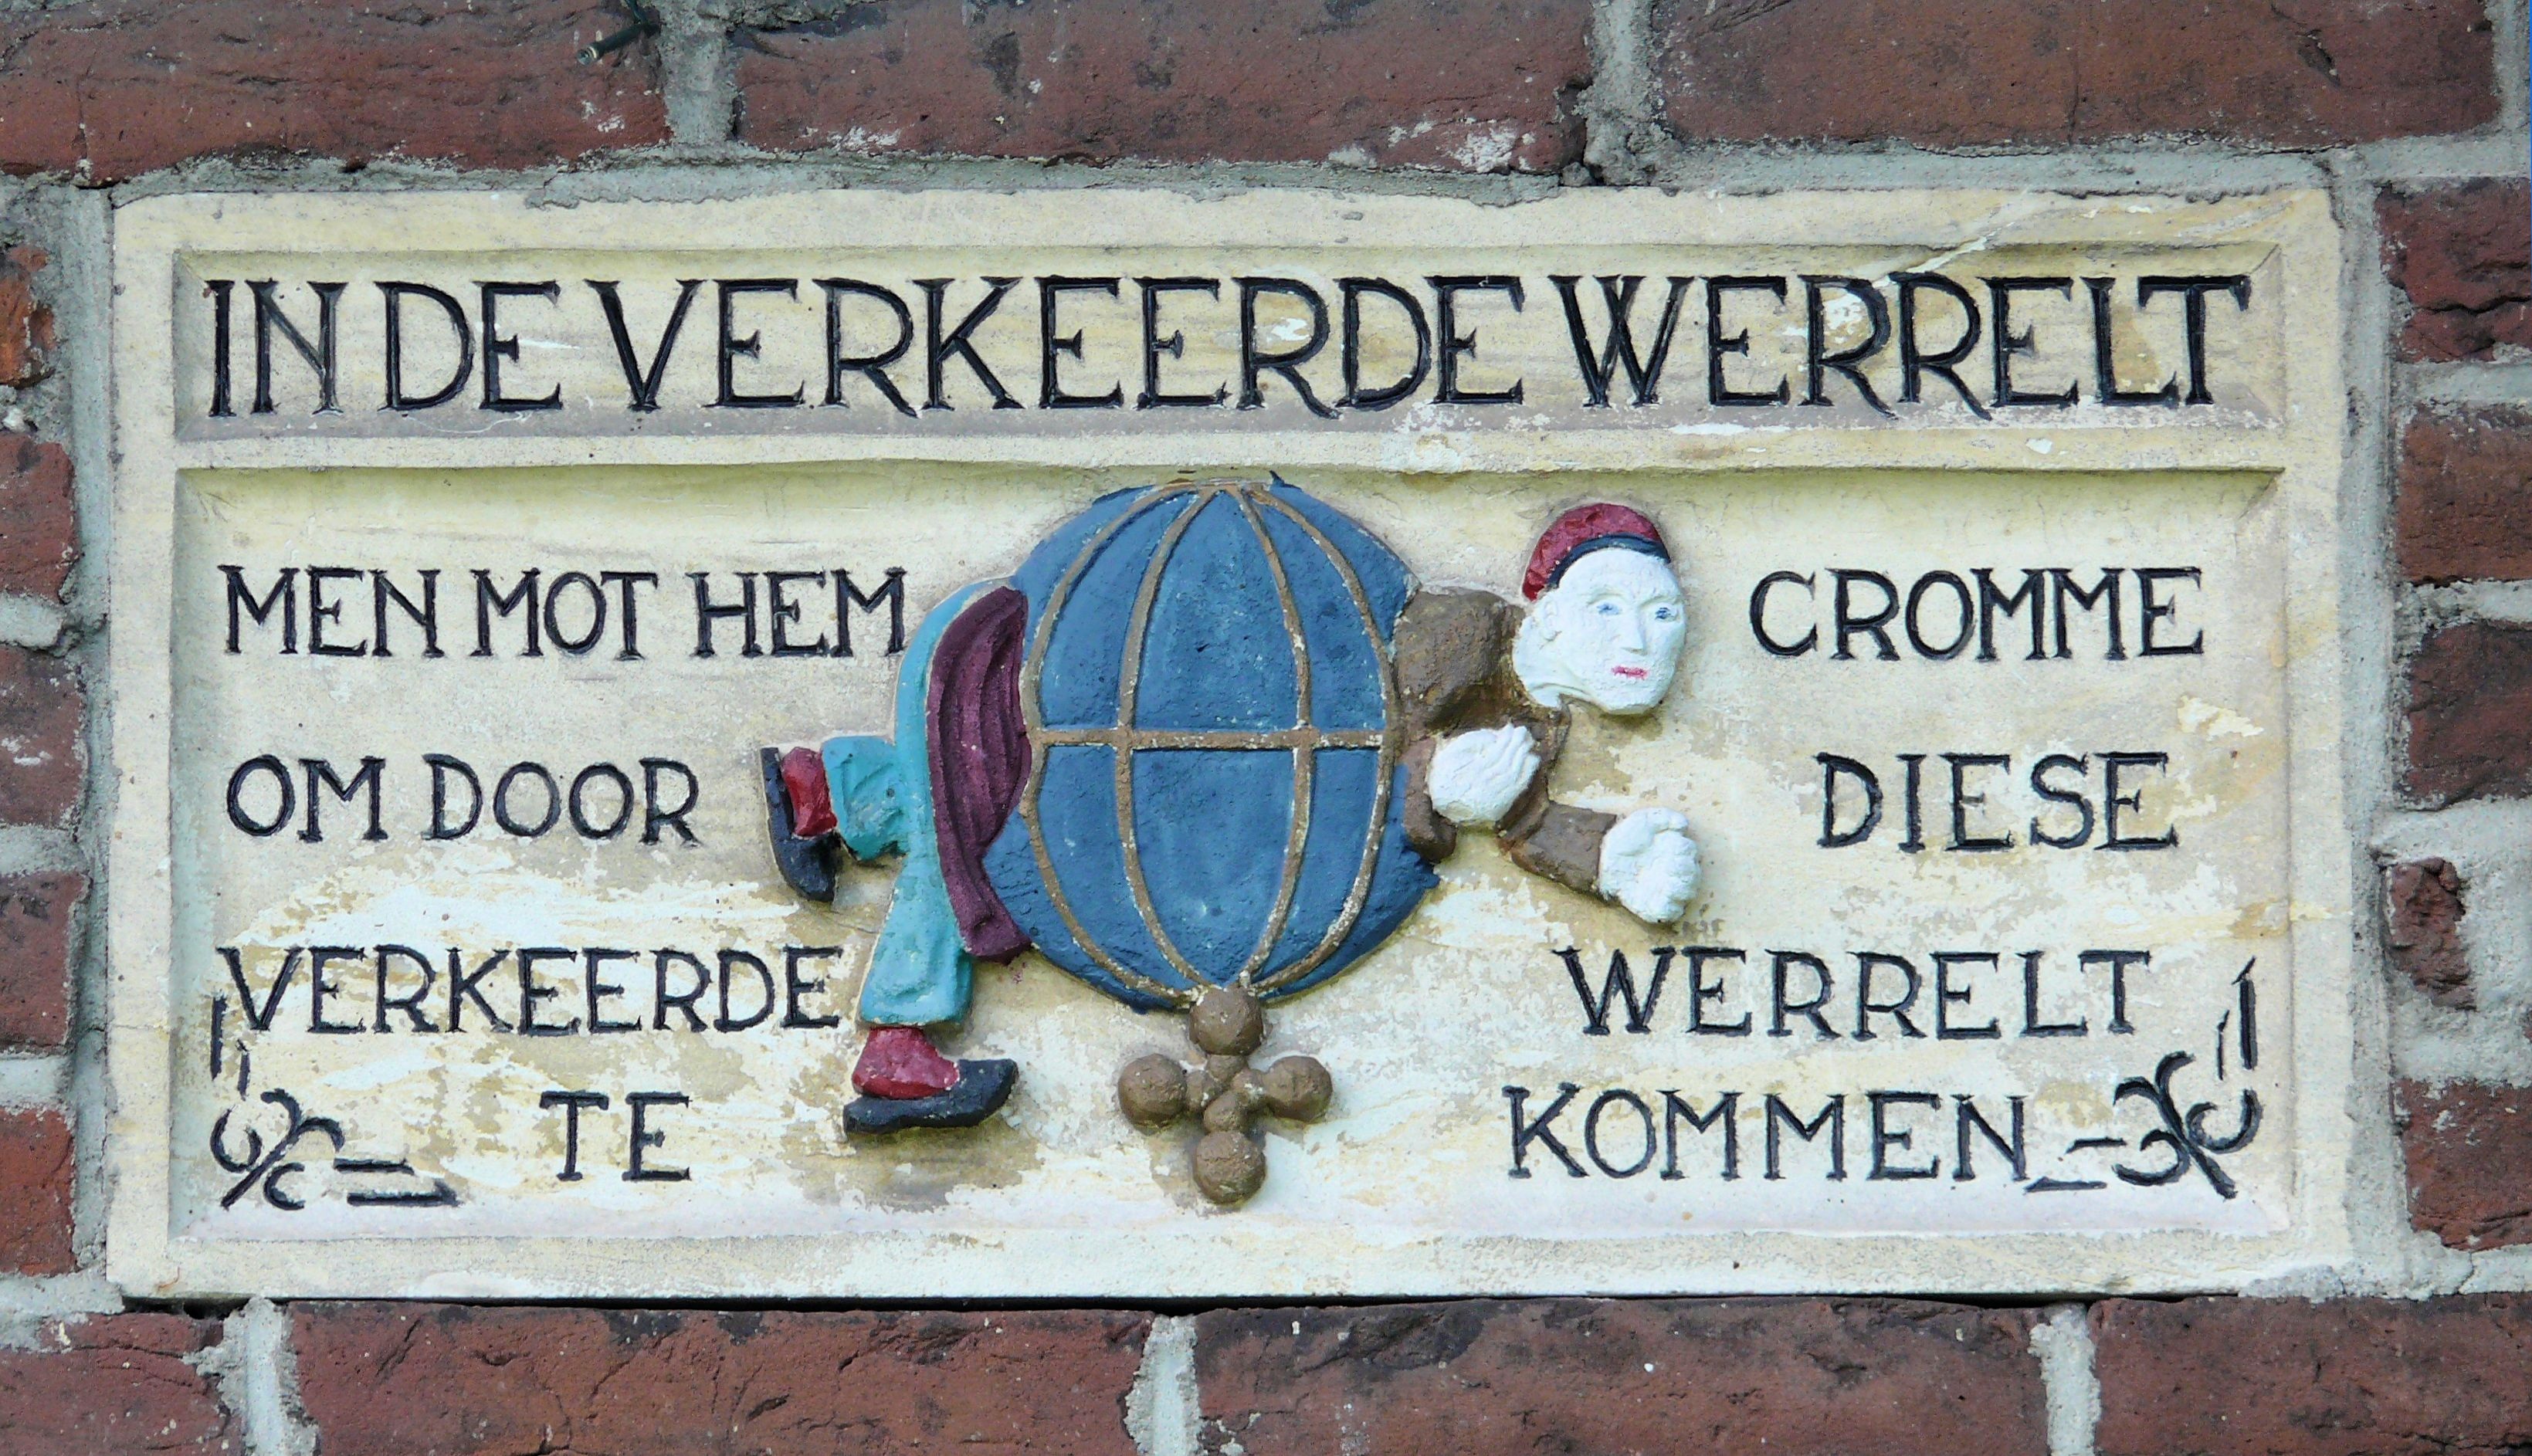
wall, advertising, sign, street sign, signage, wall decoration, facing brick, wall spell